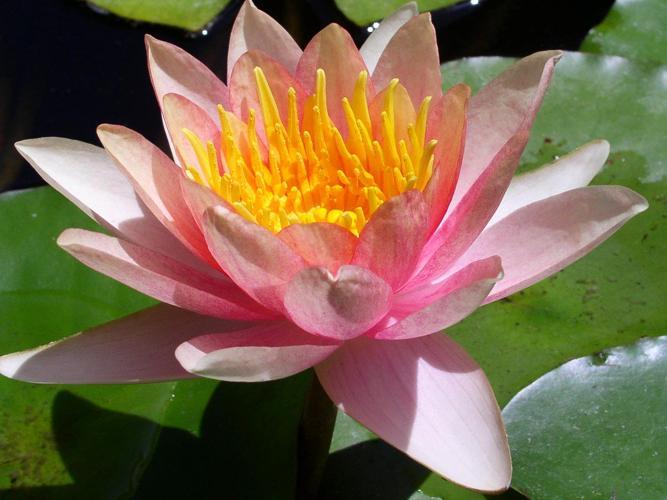
Label: water lily